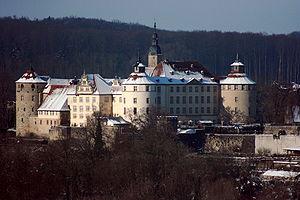
Les monts de Souabe et Franconie ou la Forêt souabe-franconienne est une zone montagneuse de basse altitude au nord-est du Bade-Wurtemberg. Le point culminant est la Hohe Brach avec 586 m d’altitude dans la forêt de Mainhardt. Ils font partie intégrante de la cuesta souabe, pendant allemand des cuestas de Lorraine. Ils sont composés de plusieurs petits massifs de faible altitude très boisés dont la jonction est assurée par des vallons de petits cours d’eau qui entaillent plus des hauts plateaux que de vrais sommets. En raison de sa configuration géologique du Keuper moyen et inférieur marqué par le grès à roseaux et la dolomie, des thalwegs torrentiels incisent les parties supérieures en formant des cascades sur rochers dénudés et des vallons en V très inaccessibles qu’on désigne localement par le terme « Klinge ».
Le Hohenlohe-Langenbourg fut un comté puis une principauté allemande, situé dans le nord-est du Bade-Wurtemberg, autour de Langenbourg.
Philipp Gottfried Alexander Fürst zu Hohenlohe-Langenburg, en français Philippe Godefroy Alexandre, prince de Hohenlohe-Langenbourg, né le 20 janvier 1970 à Crailsheim, est le chef actuel de la maison princière Hohenlohe-Langenbourg. Il est le 165e dans l'ordre de succession au trône britannique.
Le château de Langenbourg est un château historique d'Allemagne situé à Langenbourg en Souabe et qui appartient toujours à la famille de Hohenlohe-Langenbourg, de la branche protestante des princes de Hohenlohe.